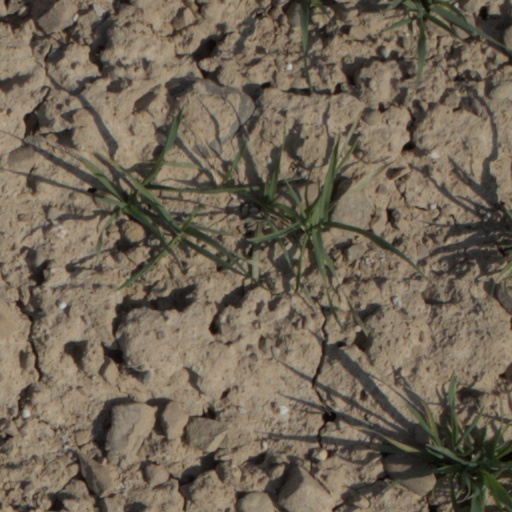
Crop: wheat